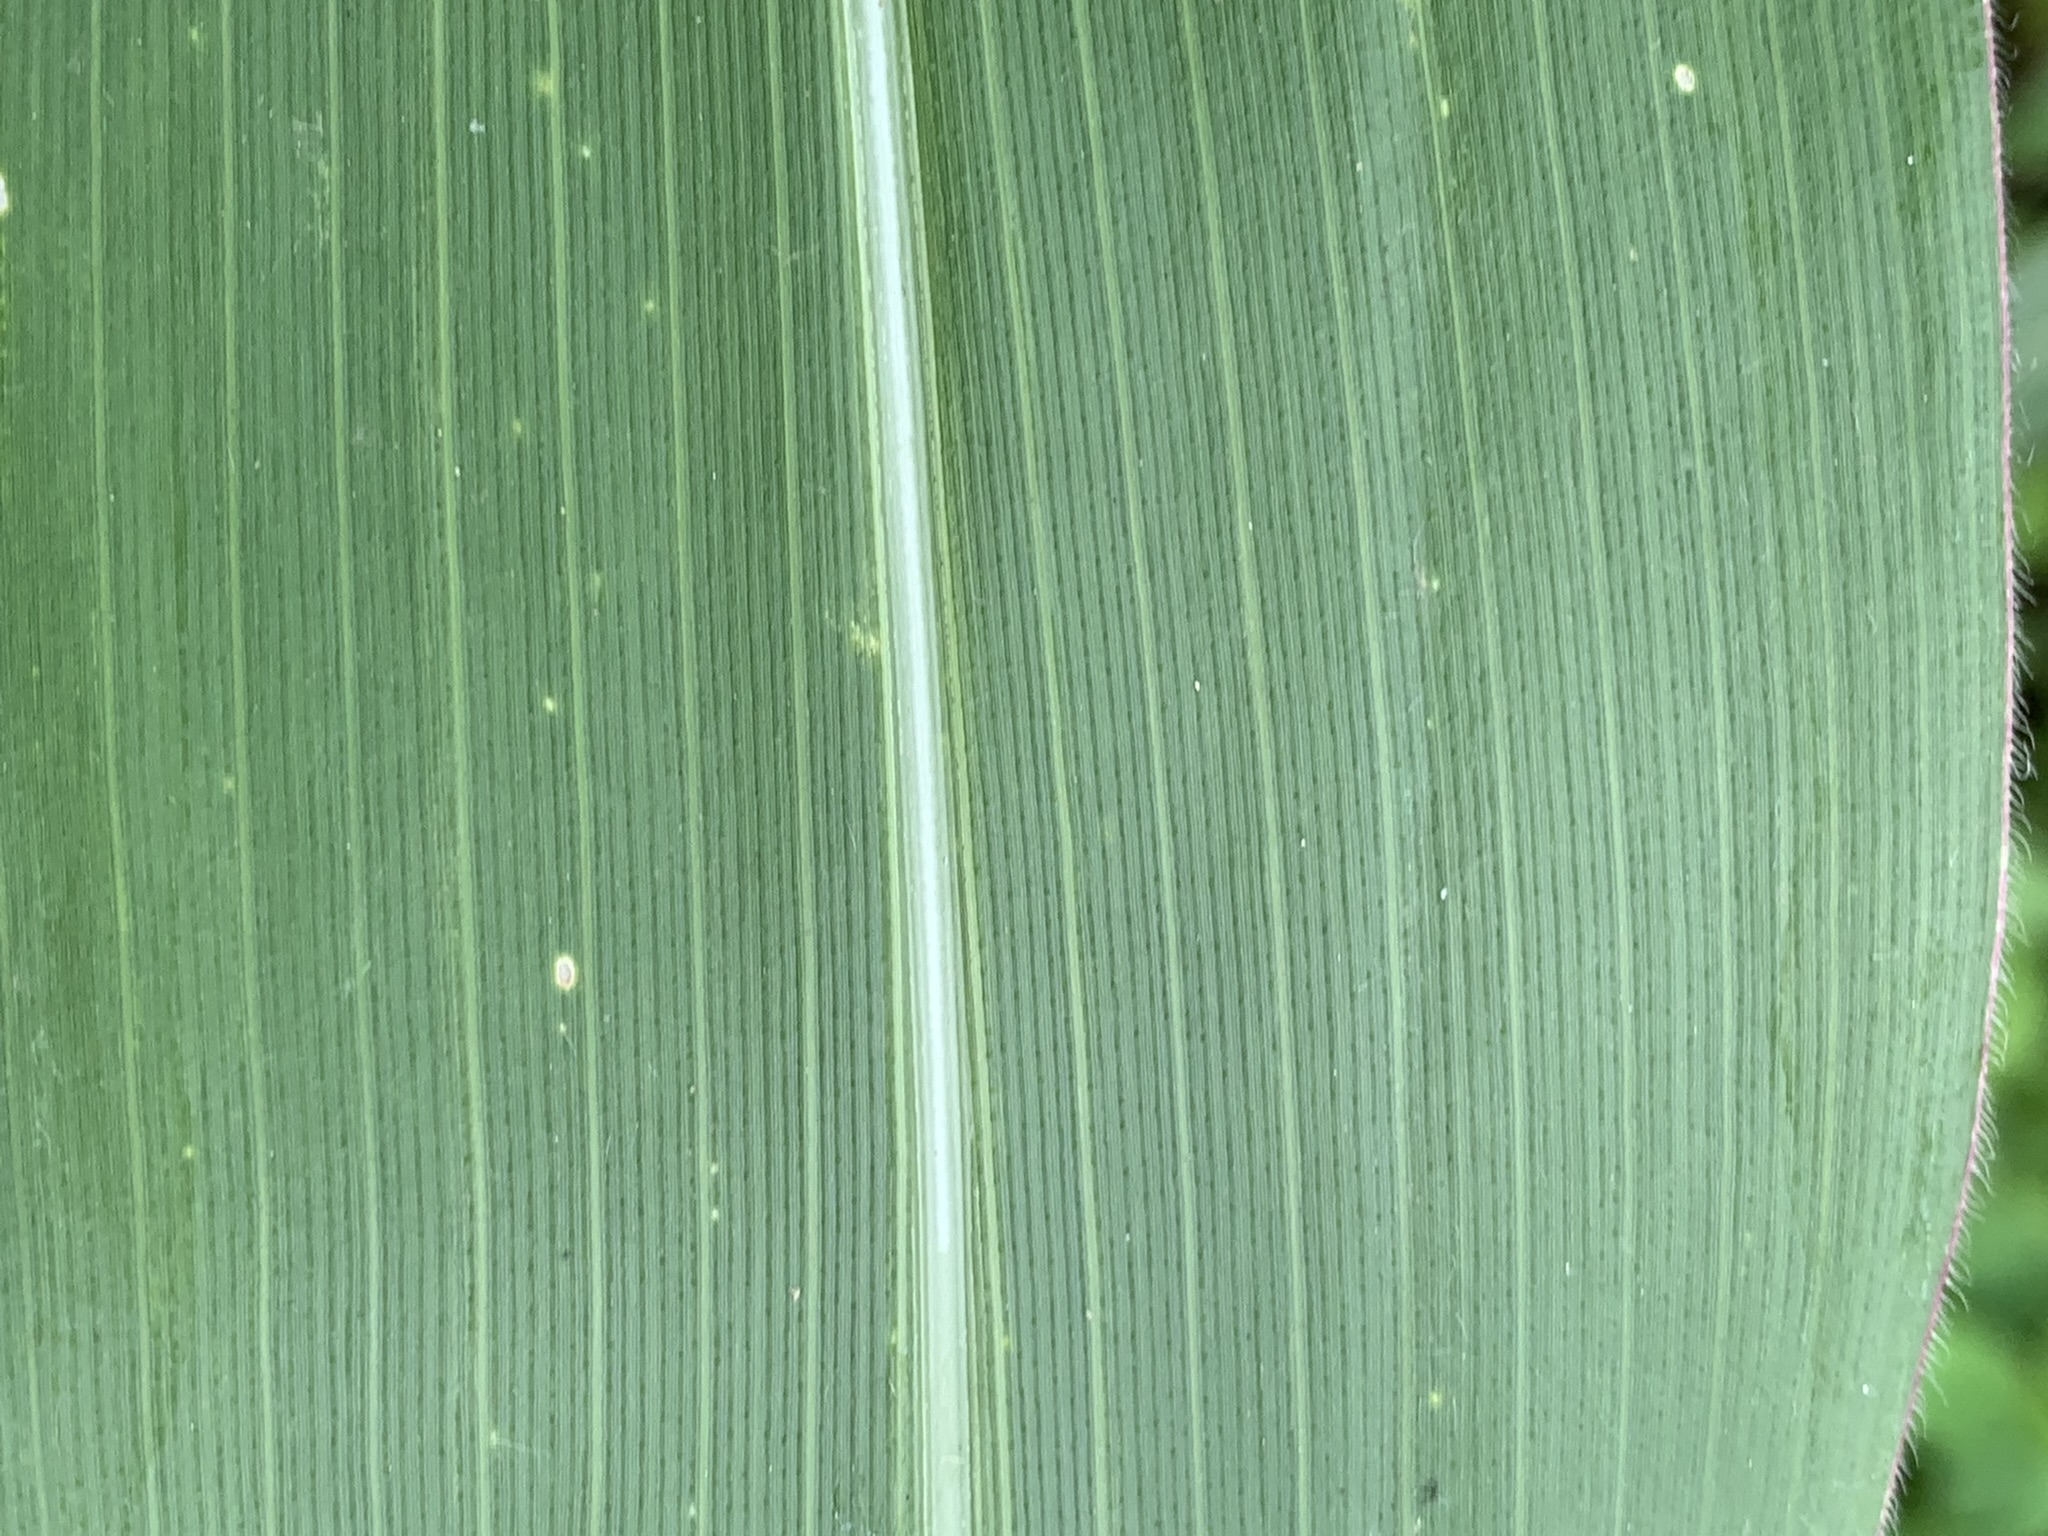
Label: Healthy